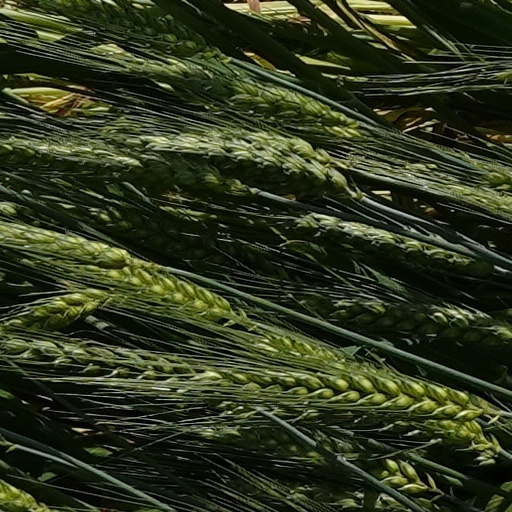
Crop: wheat